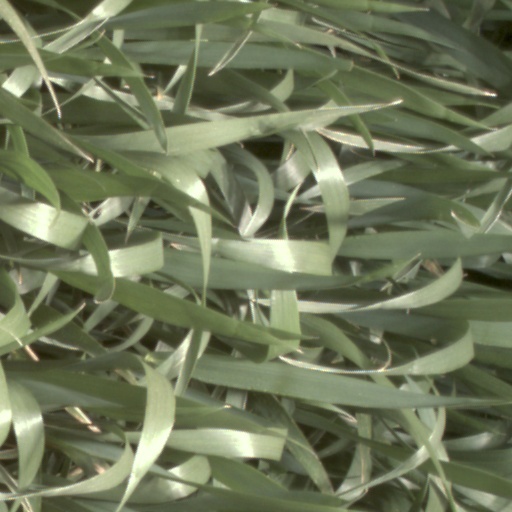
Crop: wheat